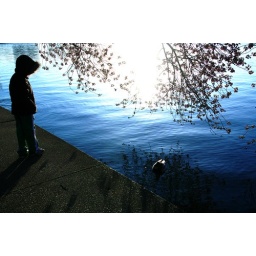
A child watches a duck swimming under the cherry blossom canopy in the Tidal Basin.